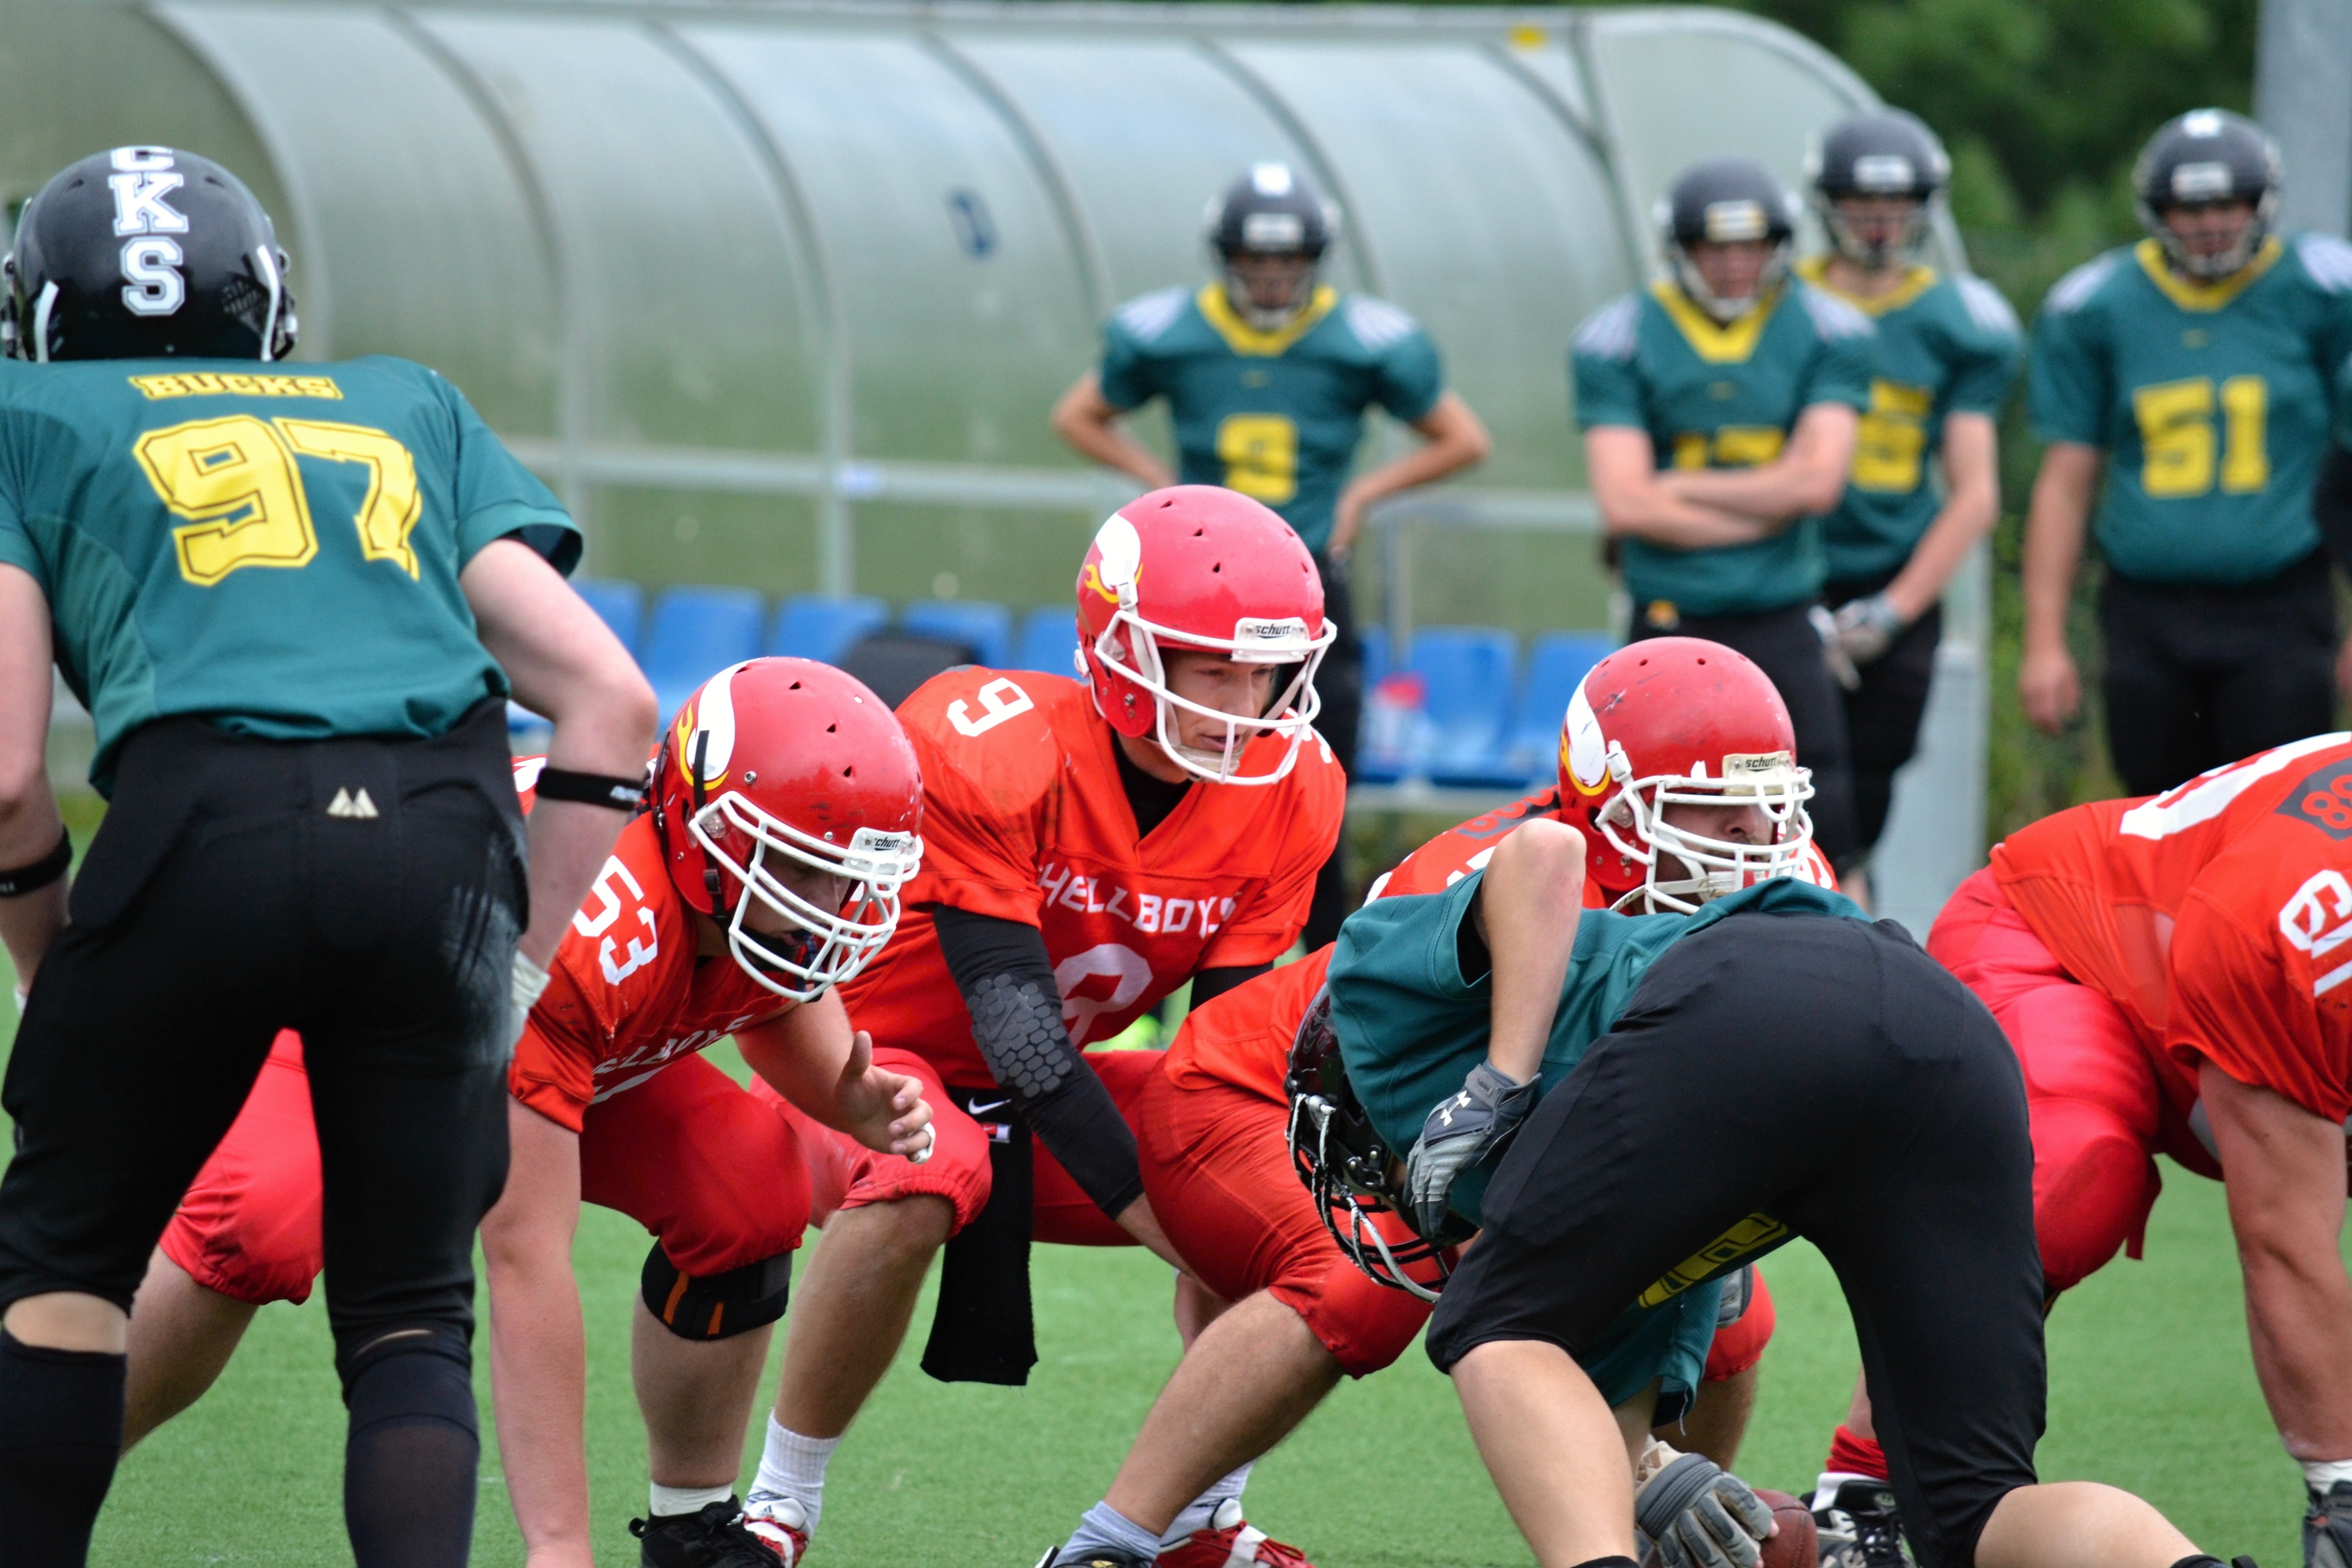
sport, field, red, soccer, football, stadium, fun, team, american football, sports, courage, determination, helmet, race track, players, charge, toil, rules, win, tackle, position, cooperation, ball game, team sport, placement, canadian football, jerseys, gridiron football, rugby football, contact game, play off